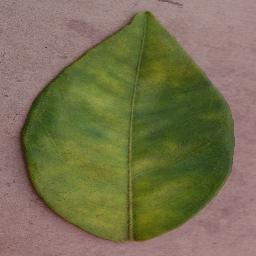
Label: Orange___Haunglongbing_(Citrus_greening)